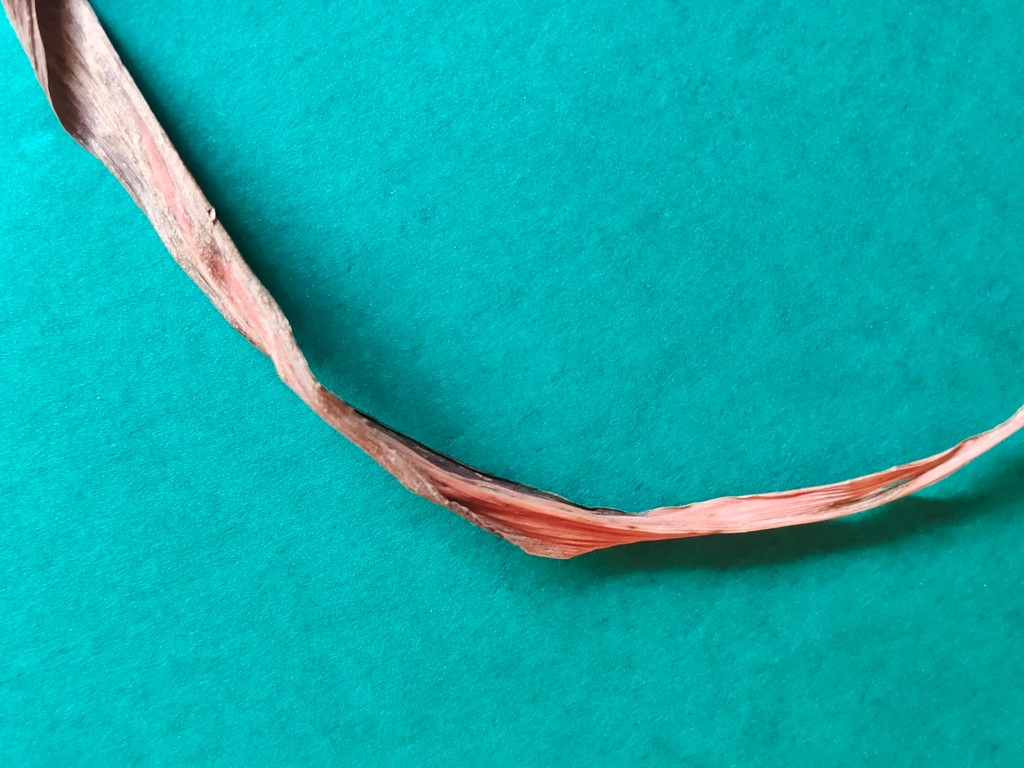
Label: Dried